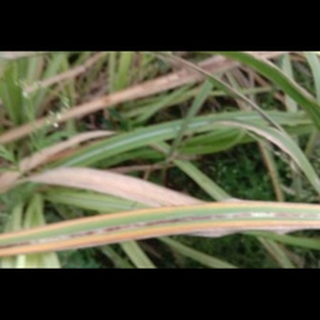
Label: sugarcane_red_rot